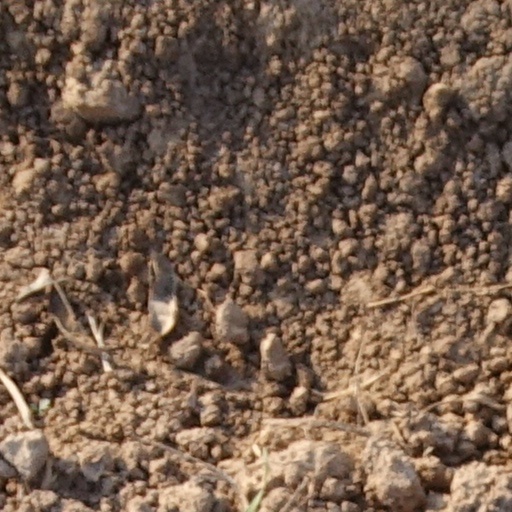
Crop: wheat